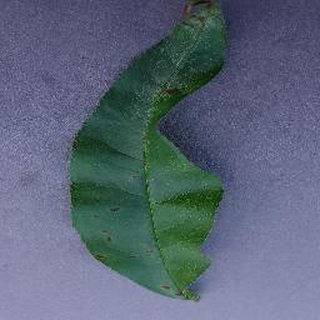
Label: peach_bacterial_spot